Anglo-Persian Oil Company

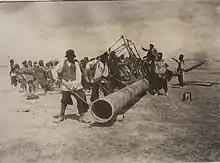
Workers of the APOC in 1908

D'Arcy hired geologist George Bernard Reynolds to do the prospecting in the Persian desert. Conditions were extremely harsh: "small pox raged, bandits and warlords ruled, water was all but unavailable, and temperatures often soared past 50°C". After several years of prospecting, D'Arcy's fortune dwindled away and he was forced to sell most of his rights to a Glasgow-based syndicate, the Burmah Oil Company.